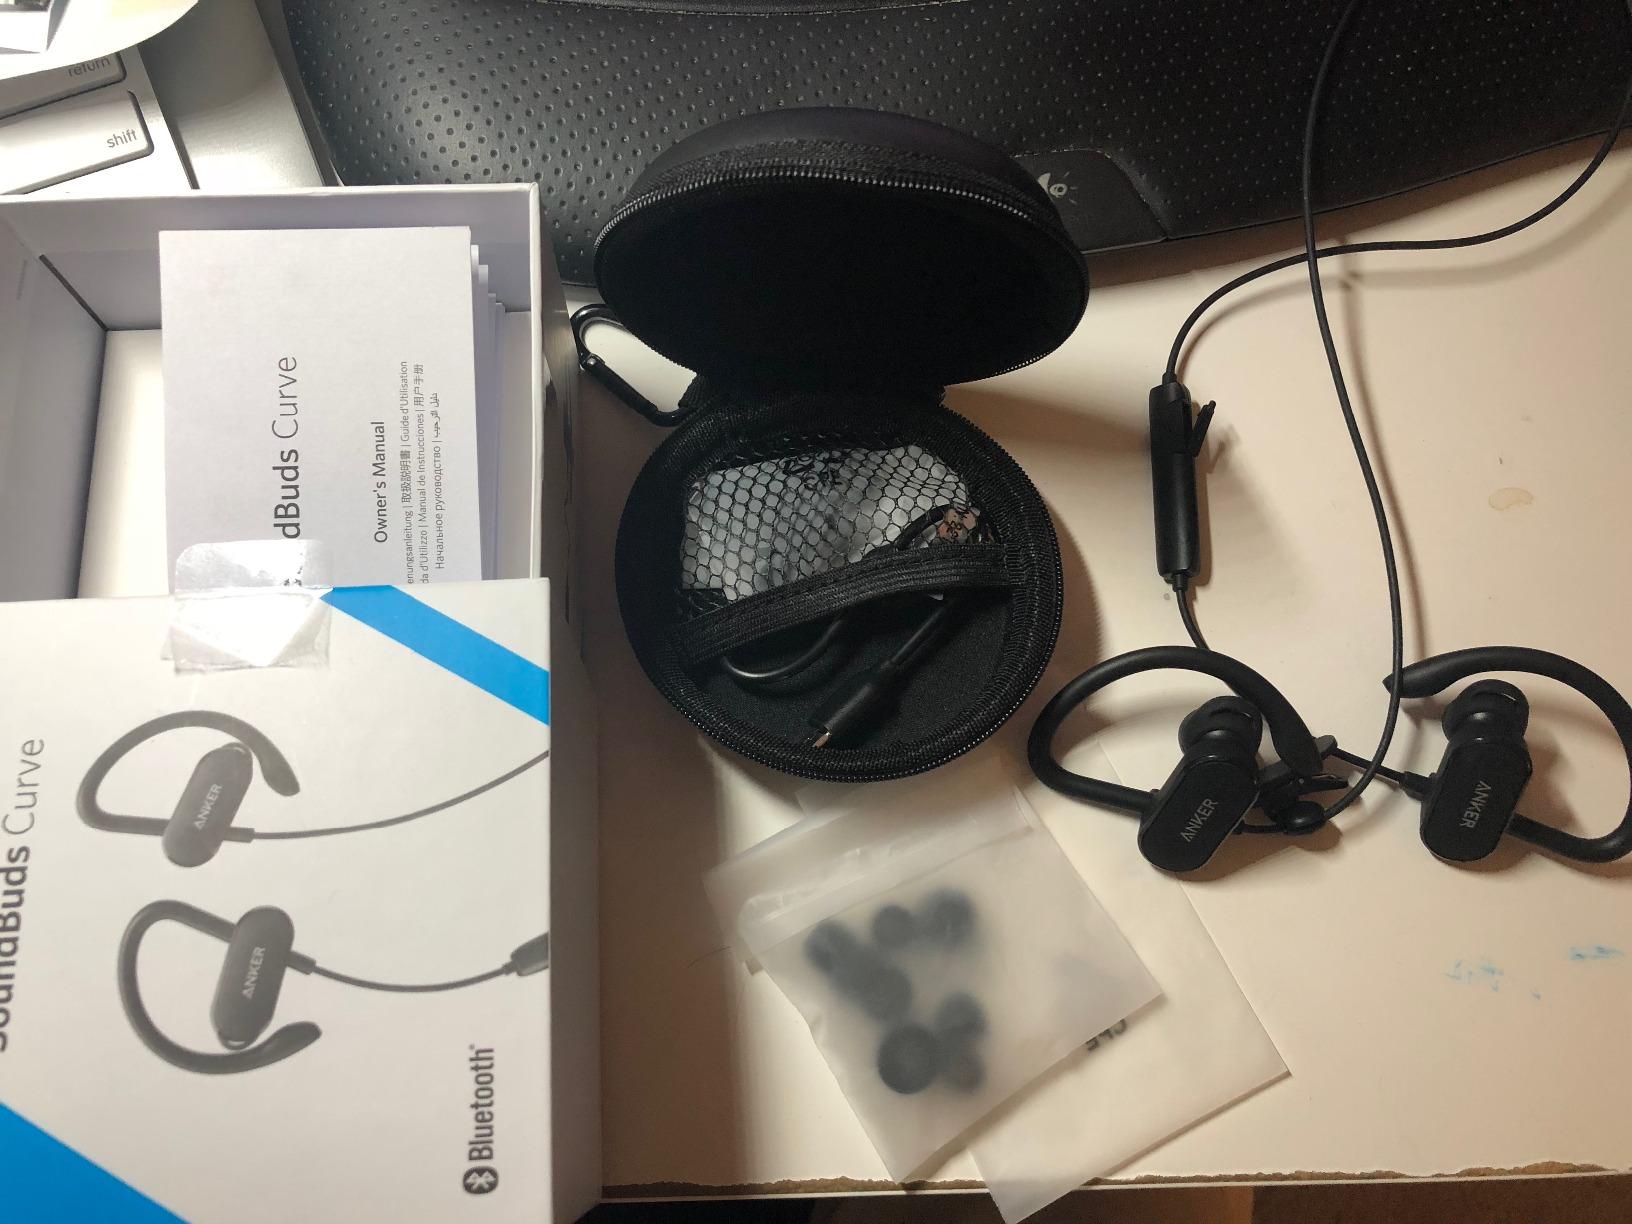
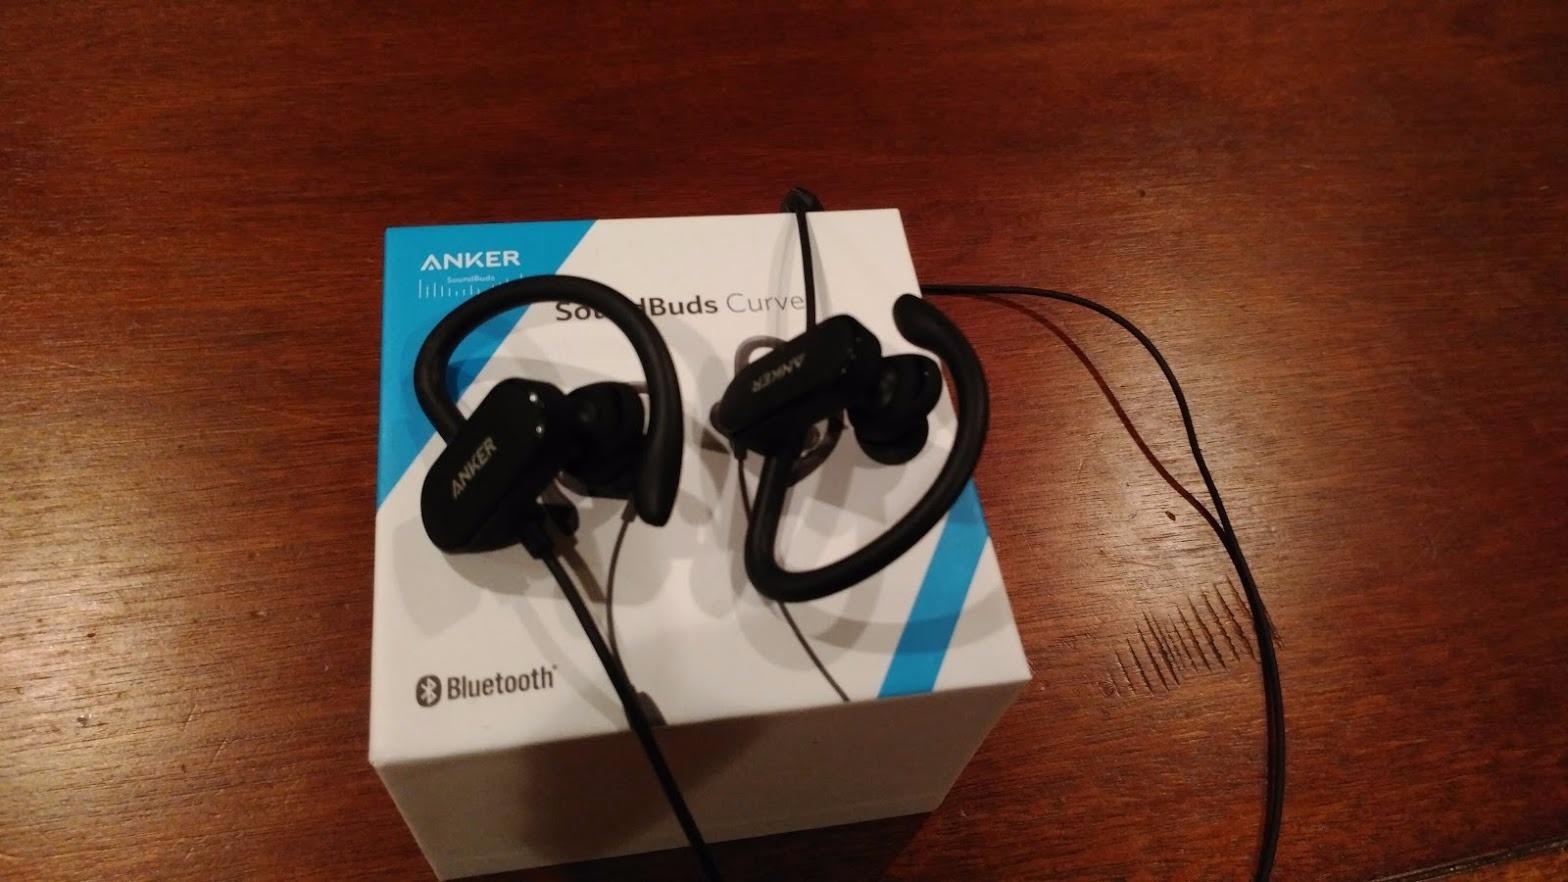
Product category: headphones
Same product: yes